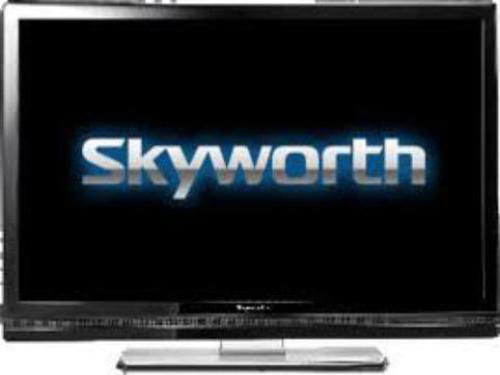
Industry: Electronic